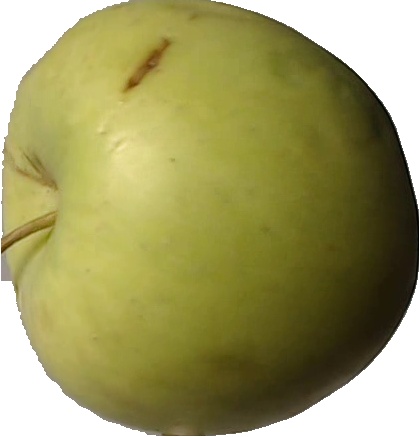
Label: apple_golden_3